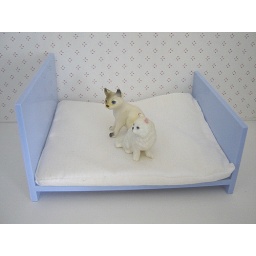
cats in the bedroom